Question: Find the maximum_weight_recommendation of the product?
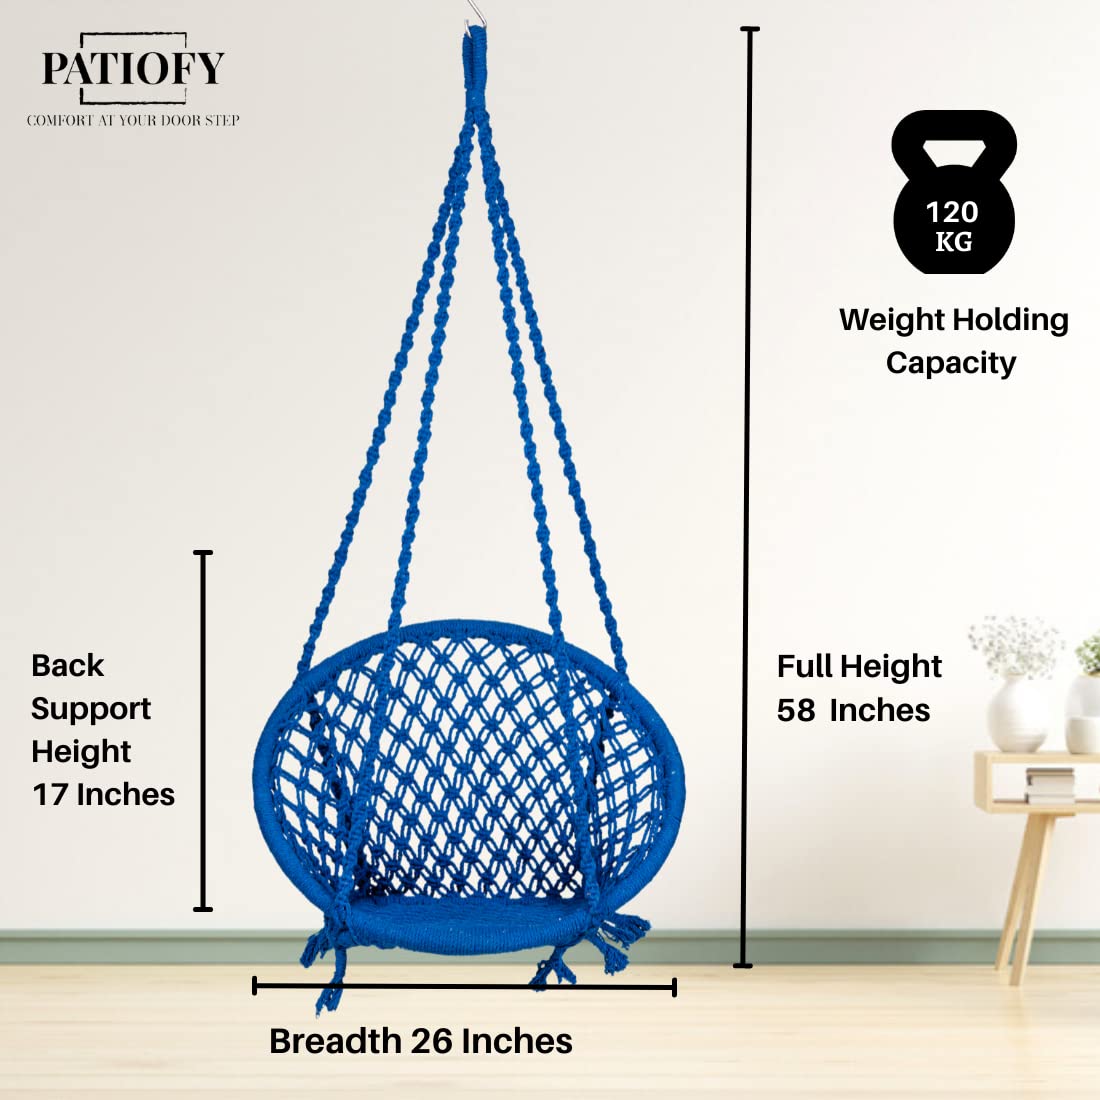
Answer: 120 kilogram